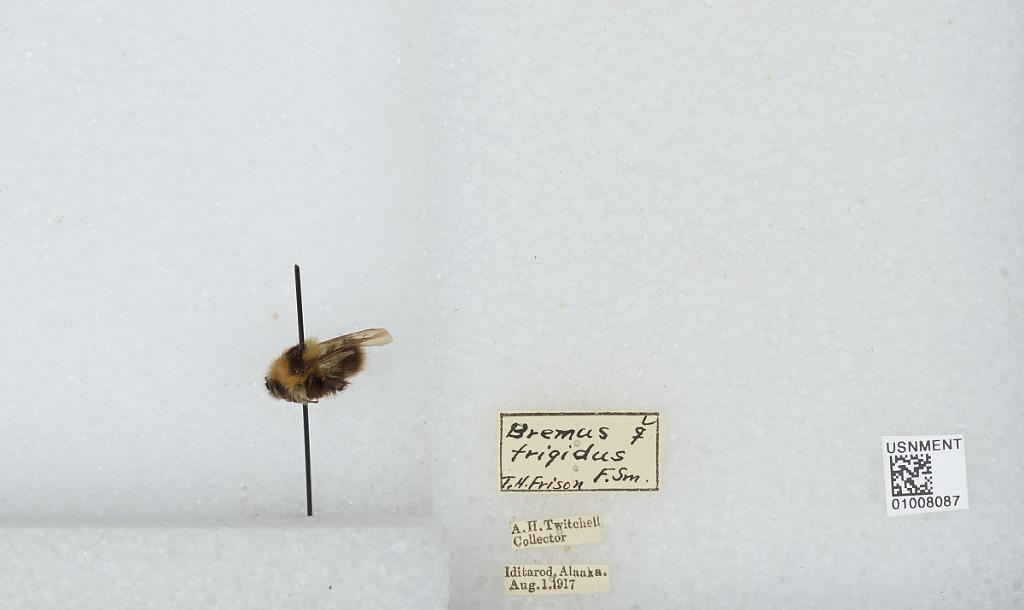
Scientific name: Bombus (Pyrobombus) frigidus Smith
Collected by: A. Twitchell
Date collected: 1917-8-1
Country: United States
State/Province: Alaska
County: Yukon-Koyukuk
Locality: Iditarod
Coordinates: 62.5444, -158.095
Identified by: Frison, T. H.